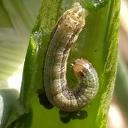
Crop: Onion
Condition: caterpillar-p